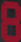
Number: 8